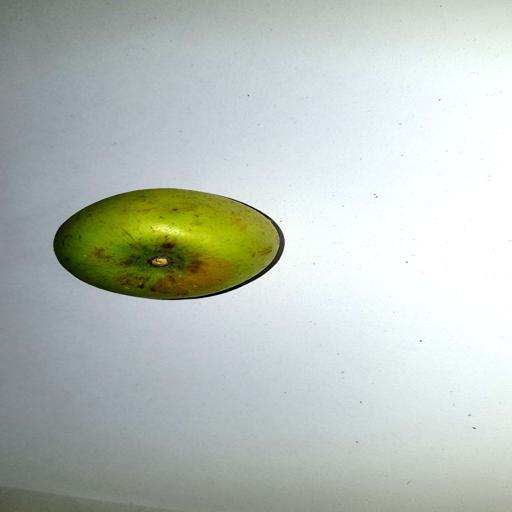
Label: healthy